Termite

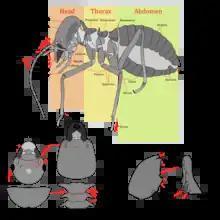
General anatomy of a worker termite with Imago (reproductive) and soldier visualized; note the reduction and fusion of sclerites on the thorax and more membranous body compared to other Dictyoptera. Mandible descriptive terminology on the bottom right. The fontanelle is absent in basal termites, being found only in Neoisopteran termites.

Termites are usually small, measuring between in length. The largest of all extant termites are the queens of the species "Macrotermes bellicosus", measuring up to over in length. Another giant termite, the extinct "Gyatermes styriensis", flourished in Austria during the Miocene and had a wingspan of and a body length of .